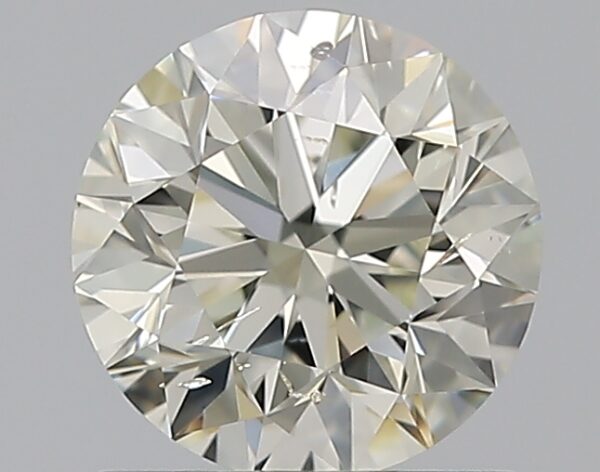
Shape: round
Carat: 0.9
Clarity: SI2
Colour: K
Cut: VG
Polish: EX
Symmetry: VG
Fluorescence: ST
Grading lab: GIA
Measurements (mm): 6.04 x 6.07 x 3.9